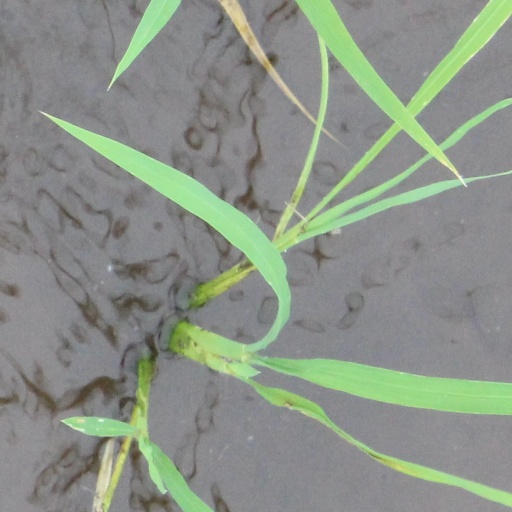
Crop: rice